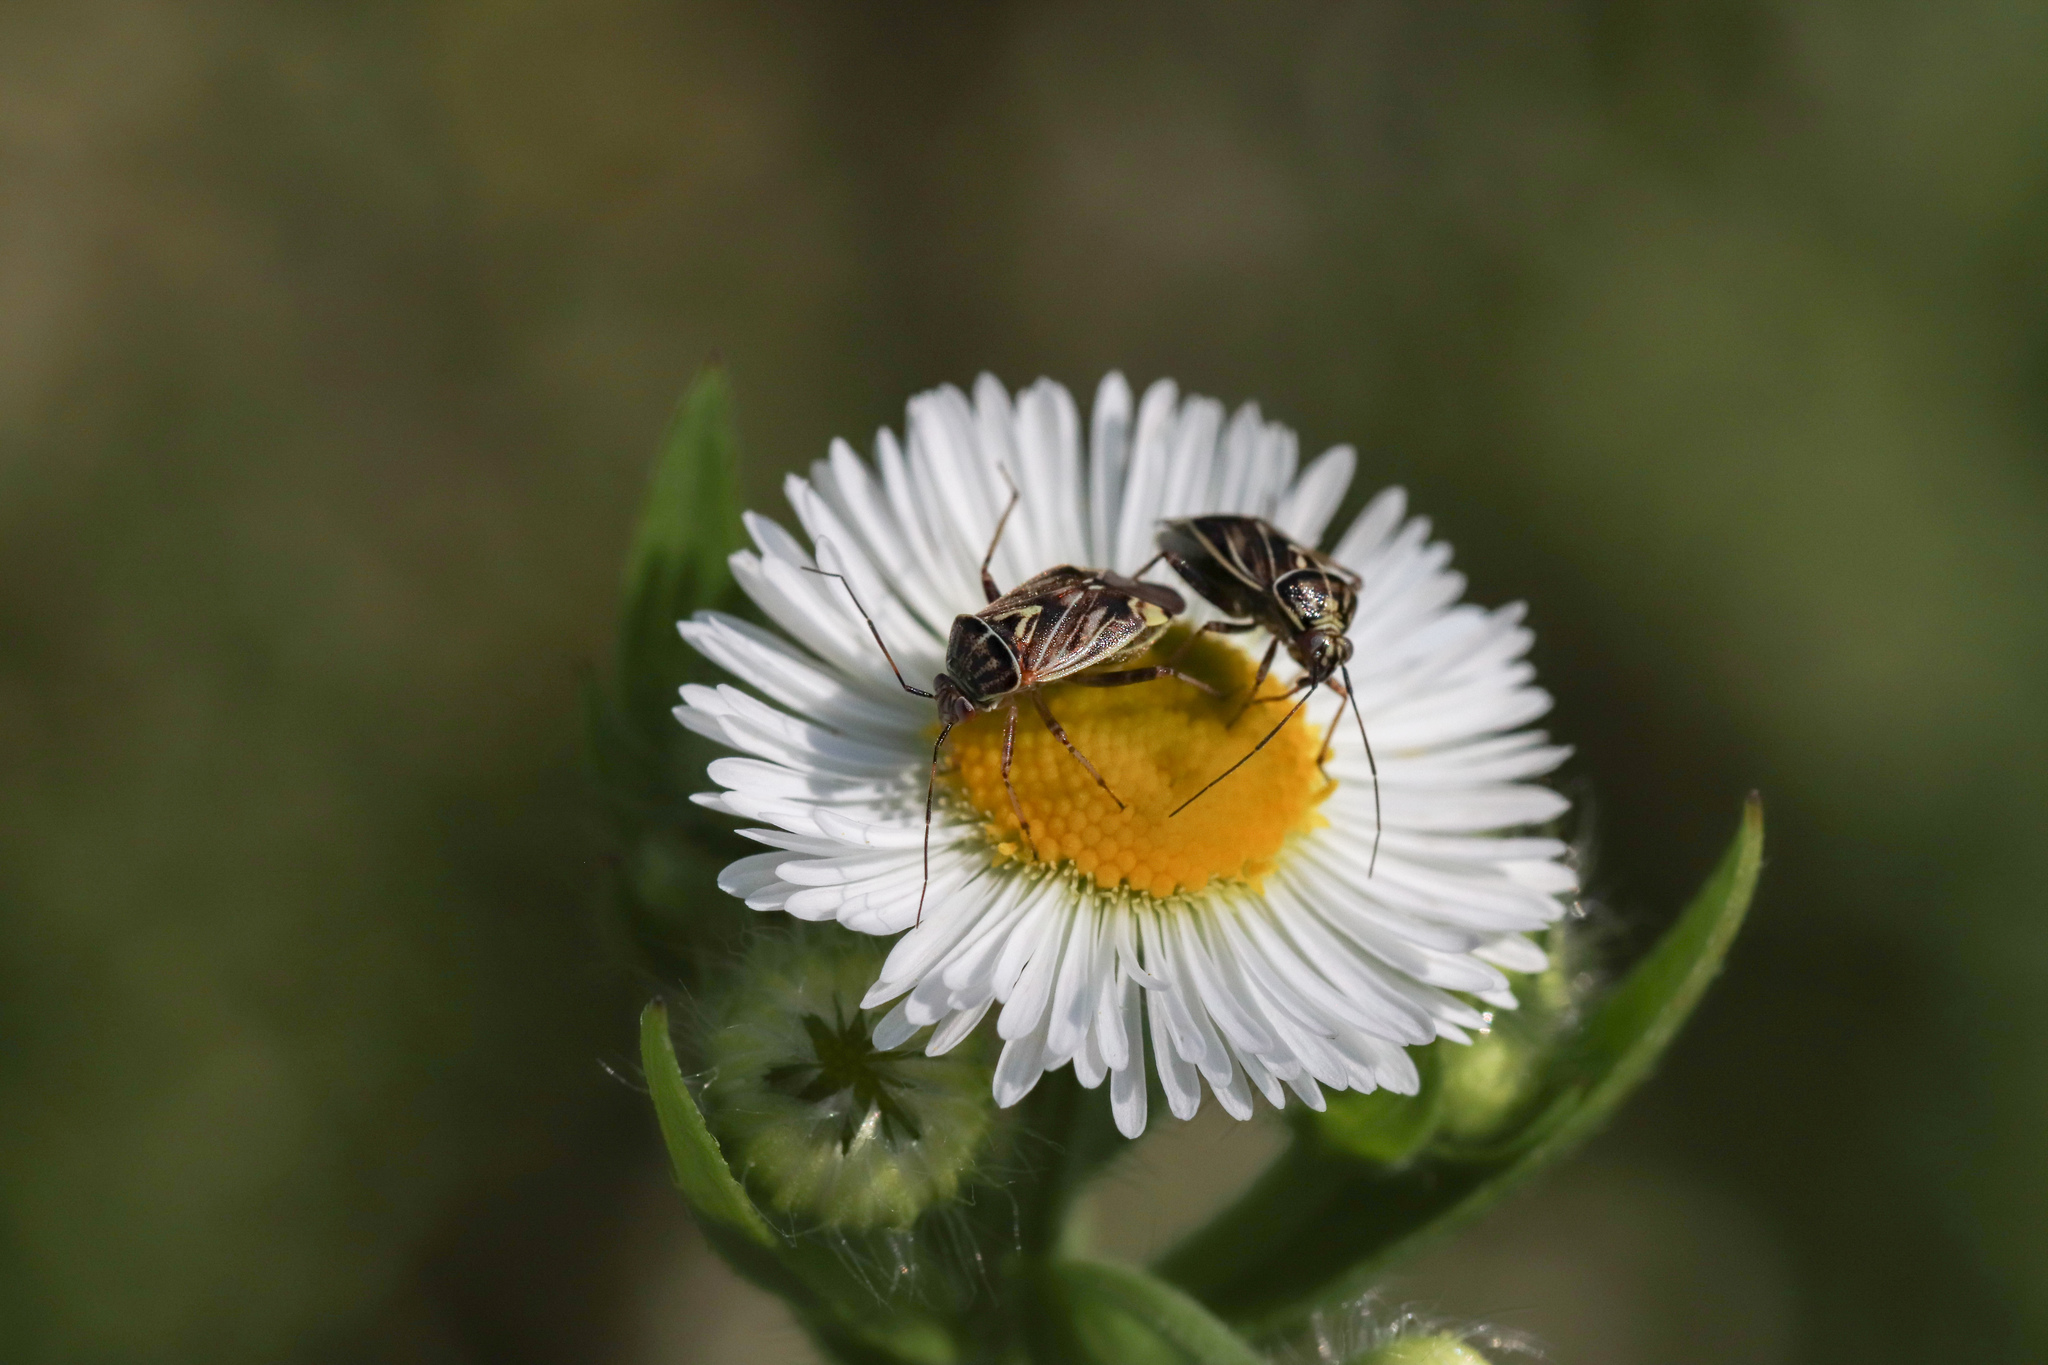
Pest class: lygus_bug